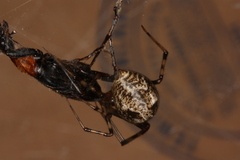
Species: Parasteatoda_tepidariorum